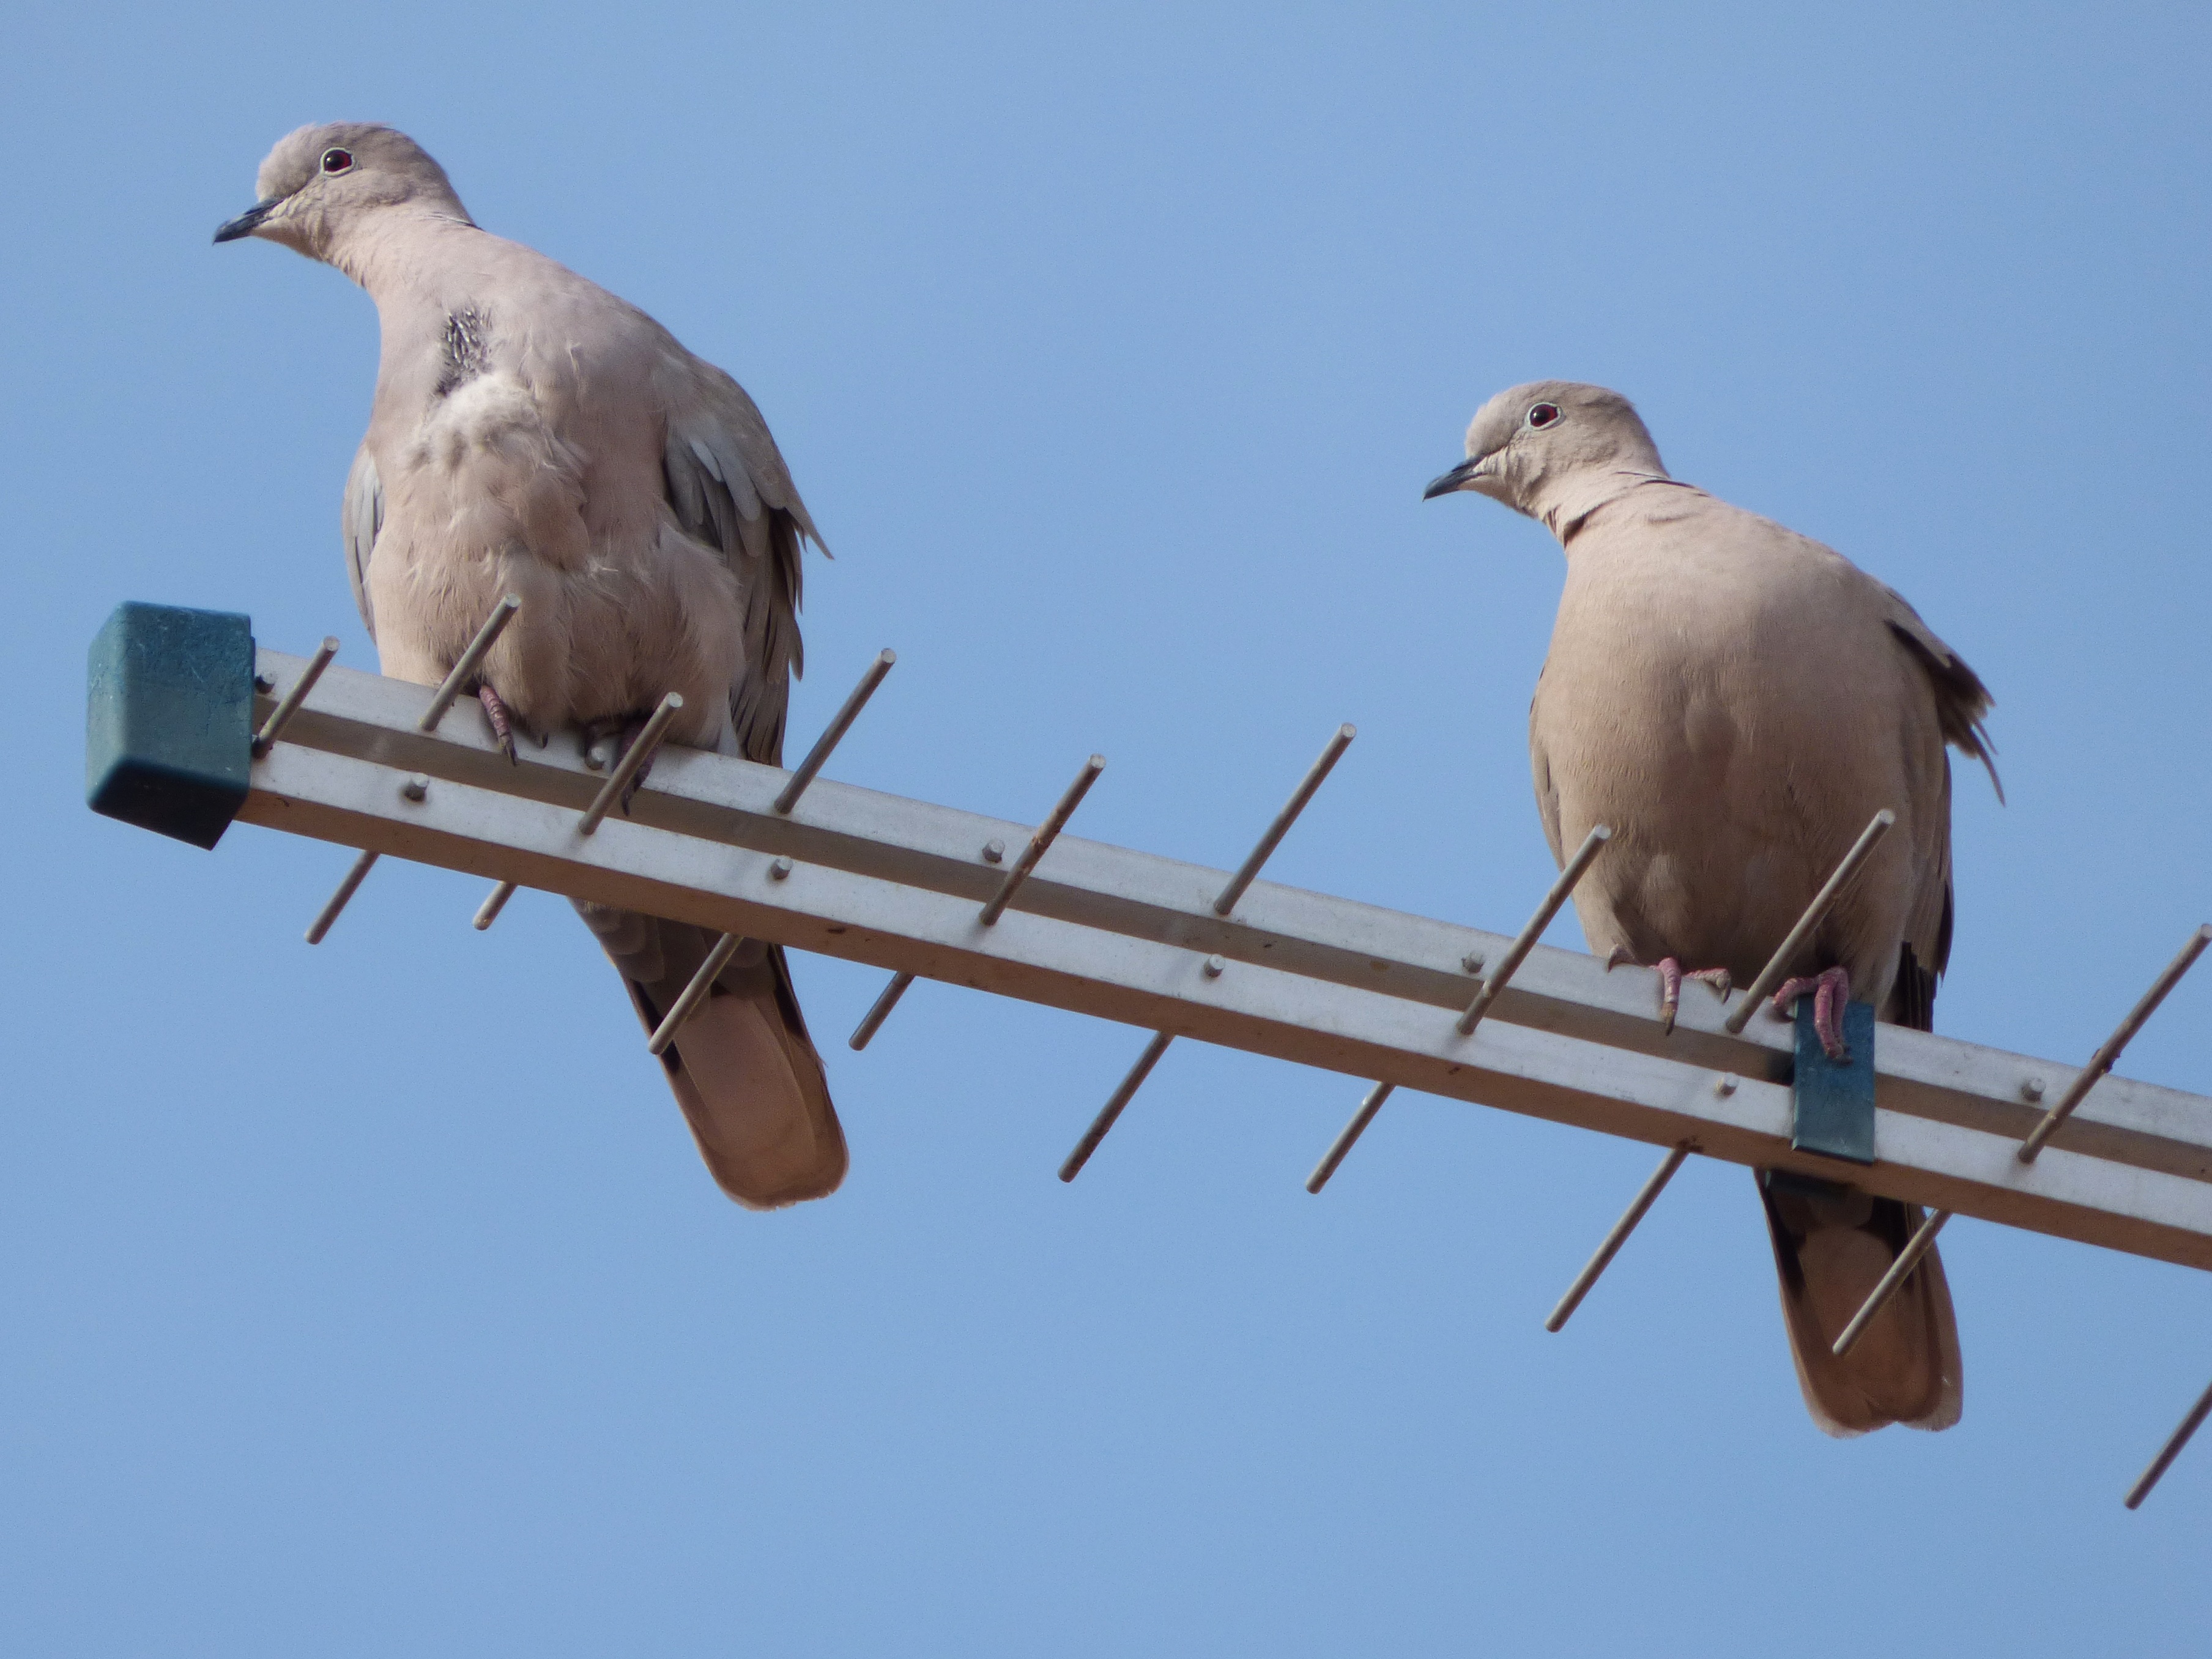
bird, wing, seabird, antenna, gull, beak, gesture, fauna, birds, pose, vertebrate, turtledoves, perching bird, pigeons and doves, stock dove, eurasian collared dove